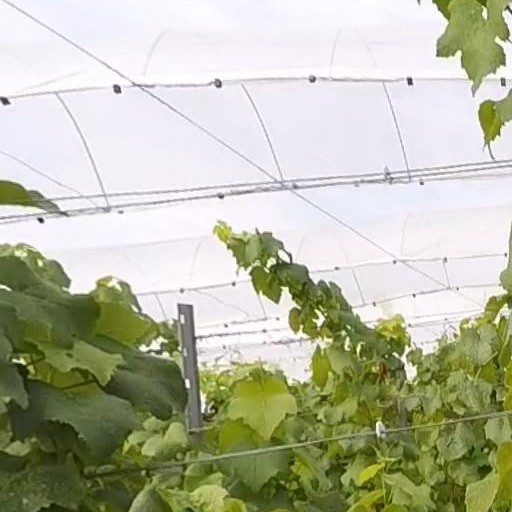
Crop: grape